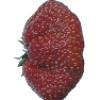
Label: strawberry_wedge